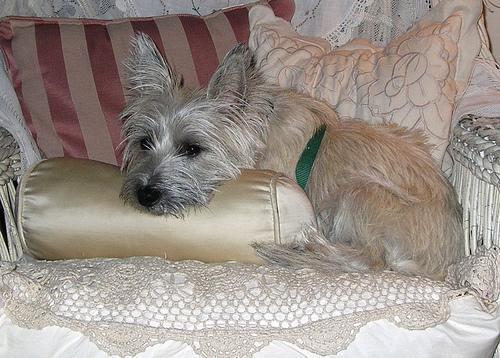
cairn